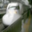
Label: train